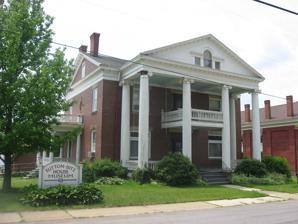
Building: Sutton-Ditz House
Country: United States of America
Year built: 1847
Historic house in Pennsylvania, United States United States historic place Sutton-Ditz House U.S. National Register of Historic Places Front and eastern side Show map of Pennsylvania Show map of the United States Location 18 Grant St., Clarion , Pennsylvania Coordinates 41°12′51″N 79°23′11″W / 41.21417°N 79.38639°W / 41.21417; -79.38639 Area Less than 1 acre (0.40 ha) Built 1847, 1909-1910 Architect Joseph Eckel Architectural style Greek Revival, Classical Revival NRHP reference No. 04000063 Added to NRHP February 20, 2004 Sutton-Ditz House is a historic home and museum located in Clarion , Clarion County, Pennsylvania . It was built in 1847, and remodeled in 1909–1910. It was added to the National Register of Historic Places in 2004. Architecture The house is a 2 + 1 ⁄ 2 -story, brick Classical Revival style building on a sandstone foundation. It was originally built in the Greek Revival style. The front facade features a full 2 + 1 ⁄ 2 -story, pedimented portico supported by Ionic order columns which was added during the 1909 remodeling. The exterior surface of polychrome Flemish bond brick was also added at this time. Immediately north of the house is Memorial Park - formerly known as the Public Square, which has a Civil War monument and a modern gazebo.  Immediately north of the park is the Clarion County Courthouse .  Most buildings in the neighborhood were originally residences, but have been converted to commercial uses. History Thomas Sutton, Jr. (1815-1853) was a lawyer from Indiana County, Pennsylvania , who move to Clarion about 1846 with his new wife Anne.  He built a small brick law office on the property a block south of the courthouse and then the house on the same lot.  The law office has since been destroyed.  He died six years after the house was built, and his widow lived in the house until 1862, when she sold it for $2,000 to William J. Reynolds.  Other owners included C.C. Brosius (1872–74), Nathan Meyers (1874-92), his widow Sue Meyers (1892-1907), and John Reed (1907-1908). John Ditz, a hardware merchant, bought the house in 1908 for $7,000 and remodeled it. Ditz's hardware business was successful but he lost money in the Florida land boom of the 1920s, and converted the house into "tourist rooms" in the 1930s while still living there.  After his death in 1941, his wife Minnie owned the house and lived in it until her death in 1972 at age 92. The Clarion County Historical Society bought the house in 1975 and it now houses the Society's museum. References